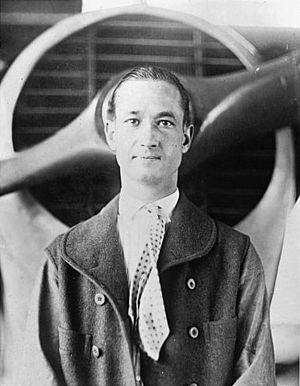
Frank Wilbur "Spig" Wead est un aviateur au sein de l'US Navy devenu scénariste entre les deux guerres, né le 24 octobre 1895 à Peoria et décédé le 15 novembre 1947 à Santa Monica.
La bande dessinée aux États-Unis apparaît en 1842 mais il faut attendre le développement de la presse écrite pour que celle-ci se développe. En effet, les éditeurs de journaux proposent dans les dernières pages des quotidiens des comic strips qui servent entre autres à fidéliser le lecteur.